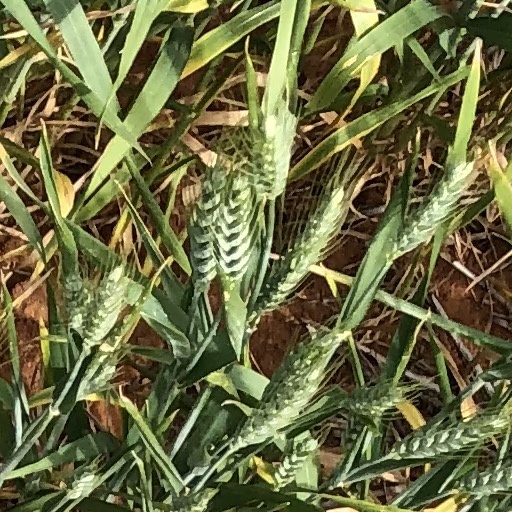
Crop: wheat